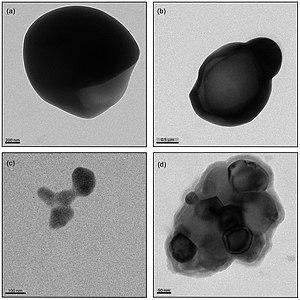
Le prix Pfizer est une distinction décernée chaque année par l’History of Science Society. Fondé en 1958 et décerné pour la première fois en 1959, le prix récompense « un livre exceptionnel sur l'histoire des sciences » paru dans les trois années précédentes en anglais.
Peter Louis Galison est un physicien et philosophe des sciences américain. Il est professeur Joseph Pellegrino d'histoire des sciences et de physique à l’université Harvard.